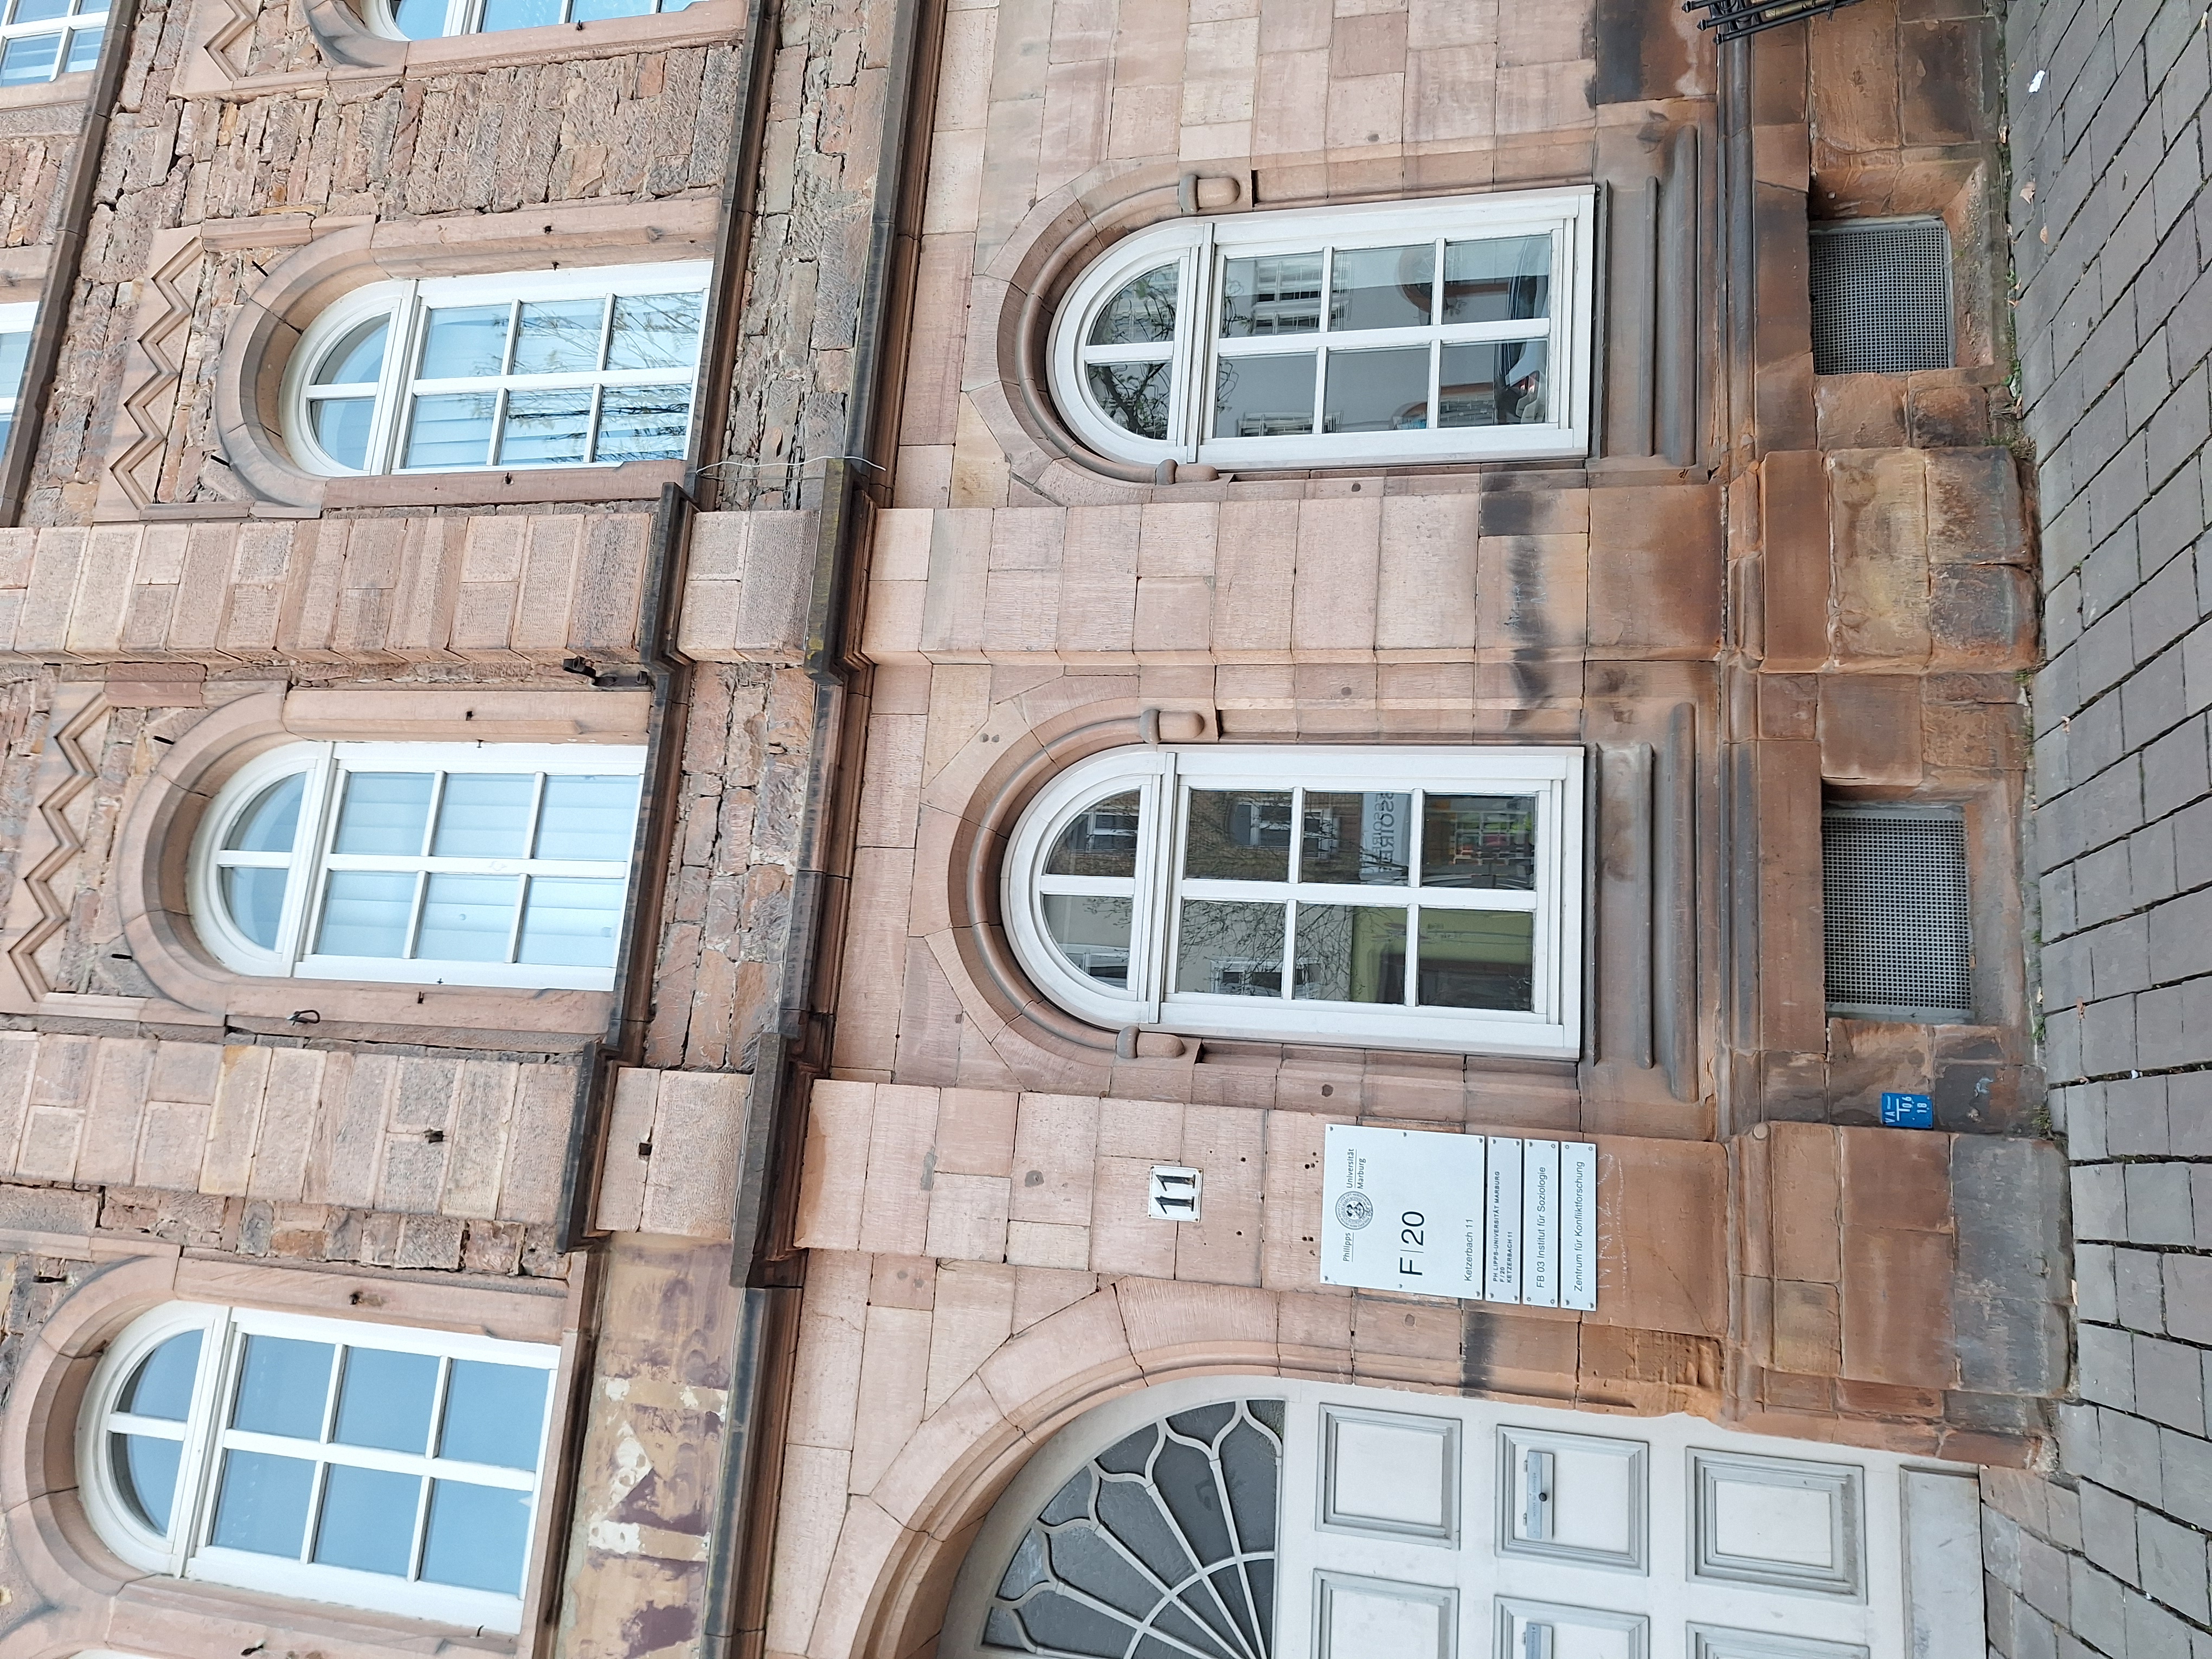
Building: Ketzerbach 11